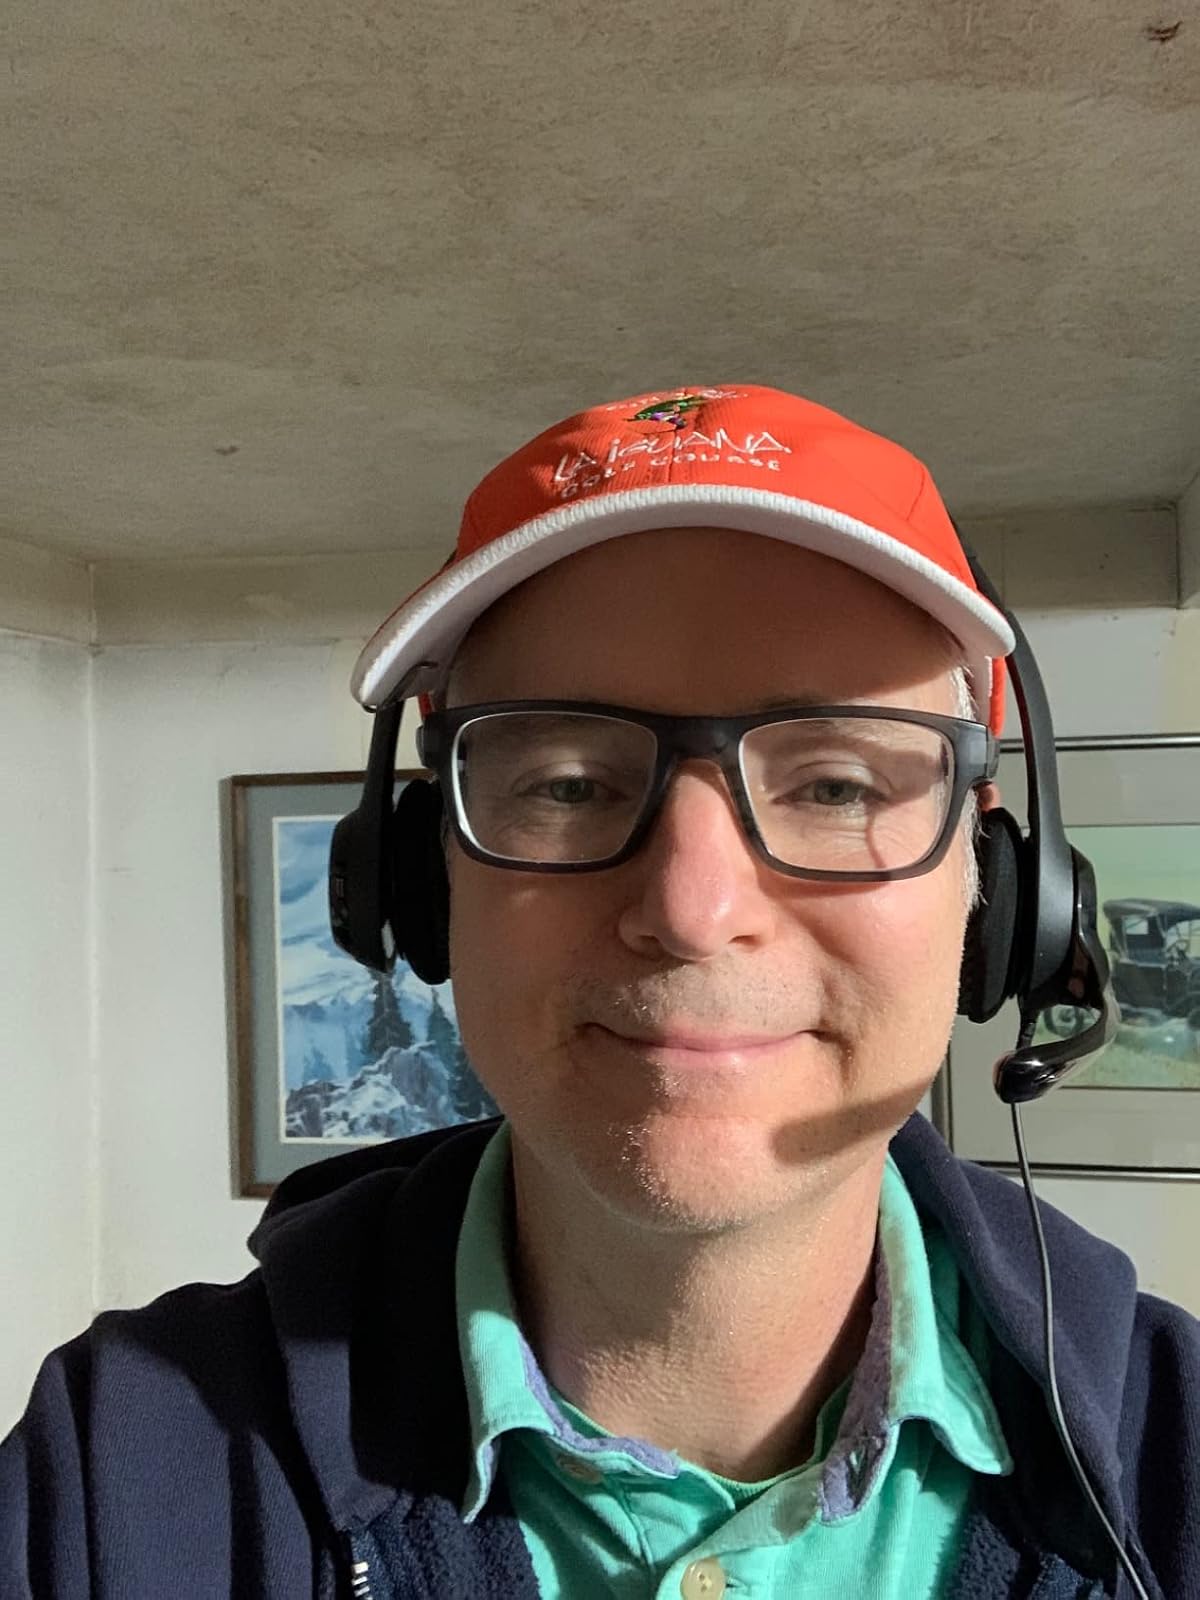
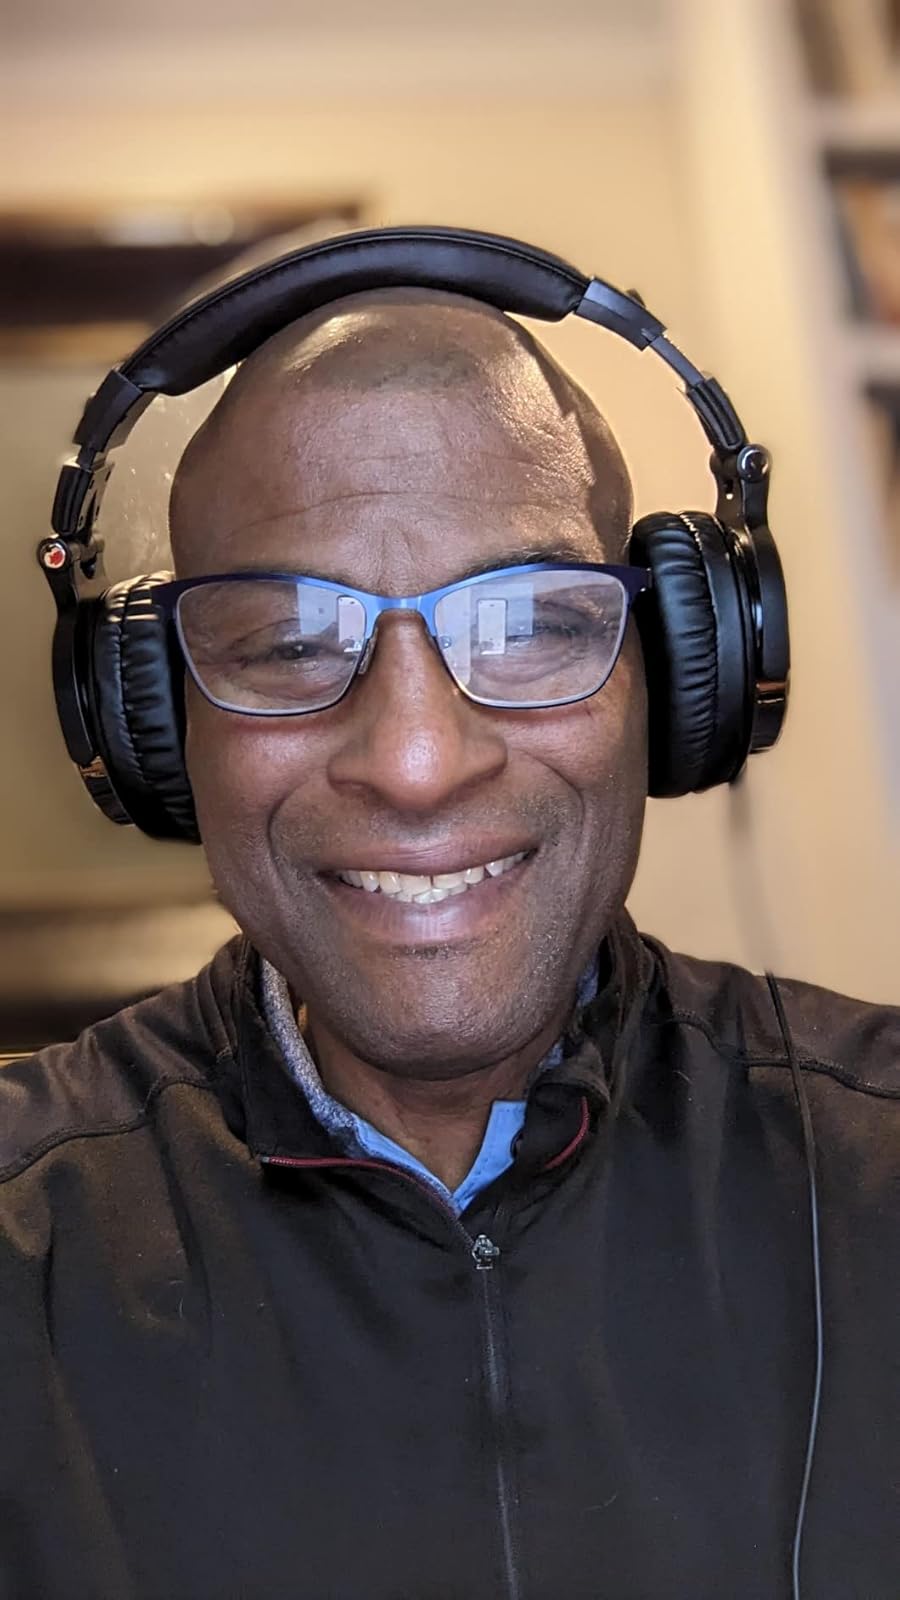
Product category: headphones
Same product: no